Dolores Manuell-Gómez Angulo

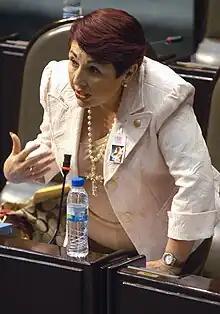

Dolores de María Manuell-Gómez Angulo (born 14 June 1948) is a Mexican politician affiliated with the National Action Party (PAN).